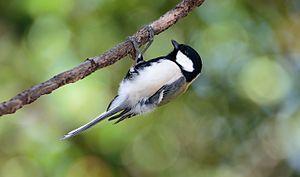
La mésange de Chine est une espèce de passereaux de la famille des paridés.
Les Paridae sont une famille de passereaux constituée de 8 genres et de 59 espèces, portant toutes le nom de mésange. On les trouve principalement dans l'hémisphère Nord et en Afrique.